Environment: real
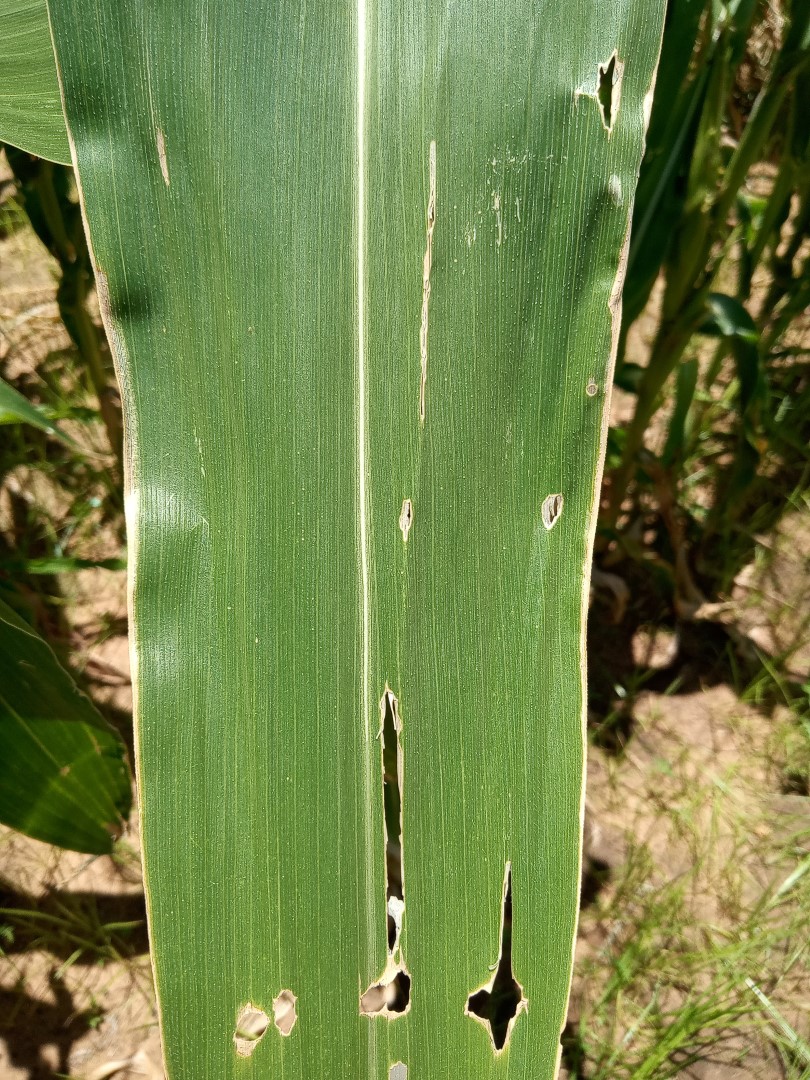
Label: fall_armyworm